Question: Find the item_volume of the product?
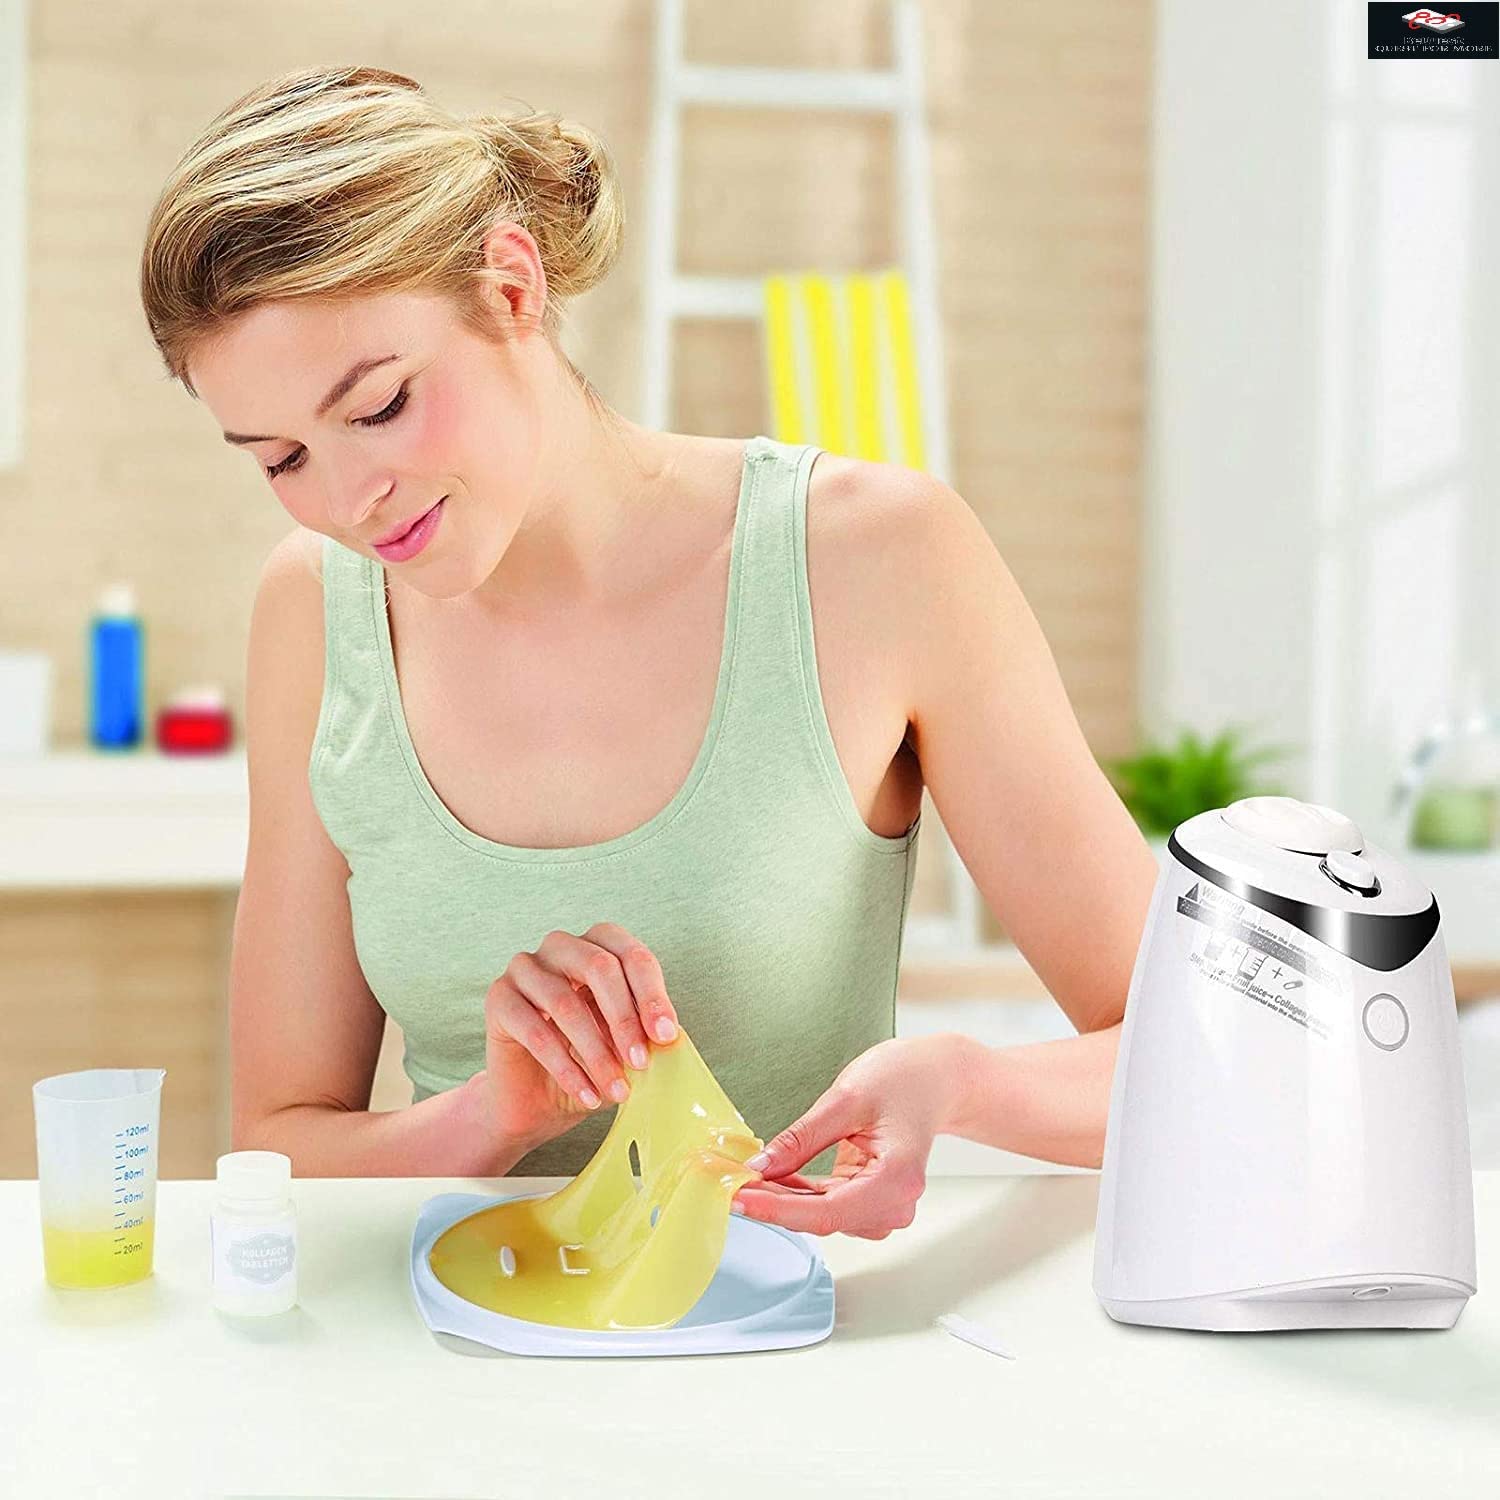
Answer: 120.0 millilitre